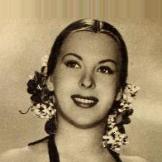
Age: 26